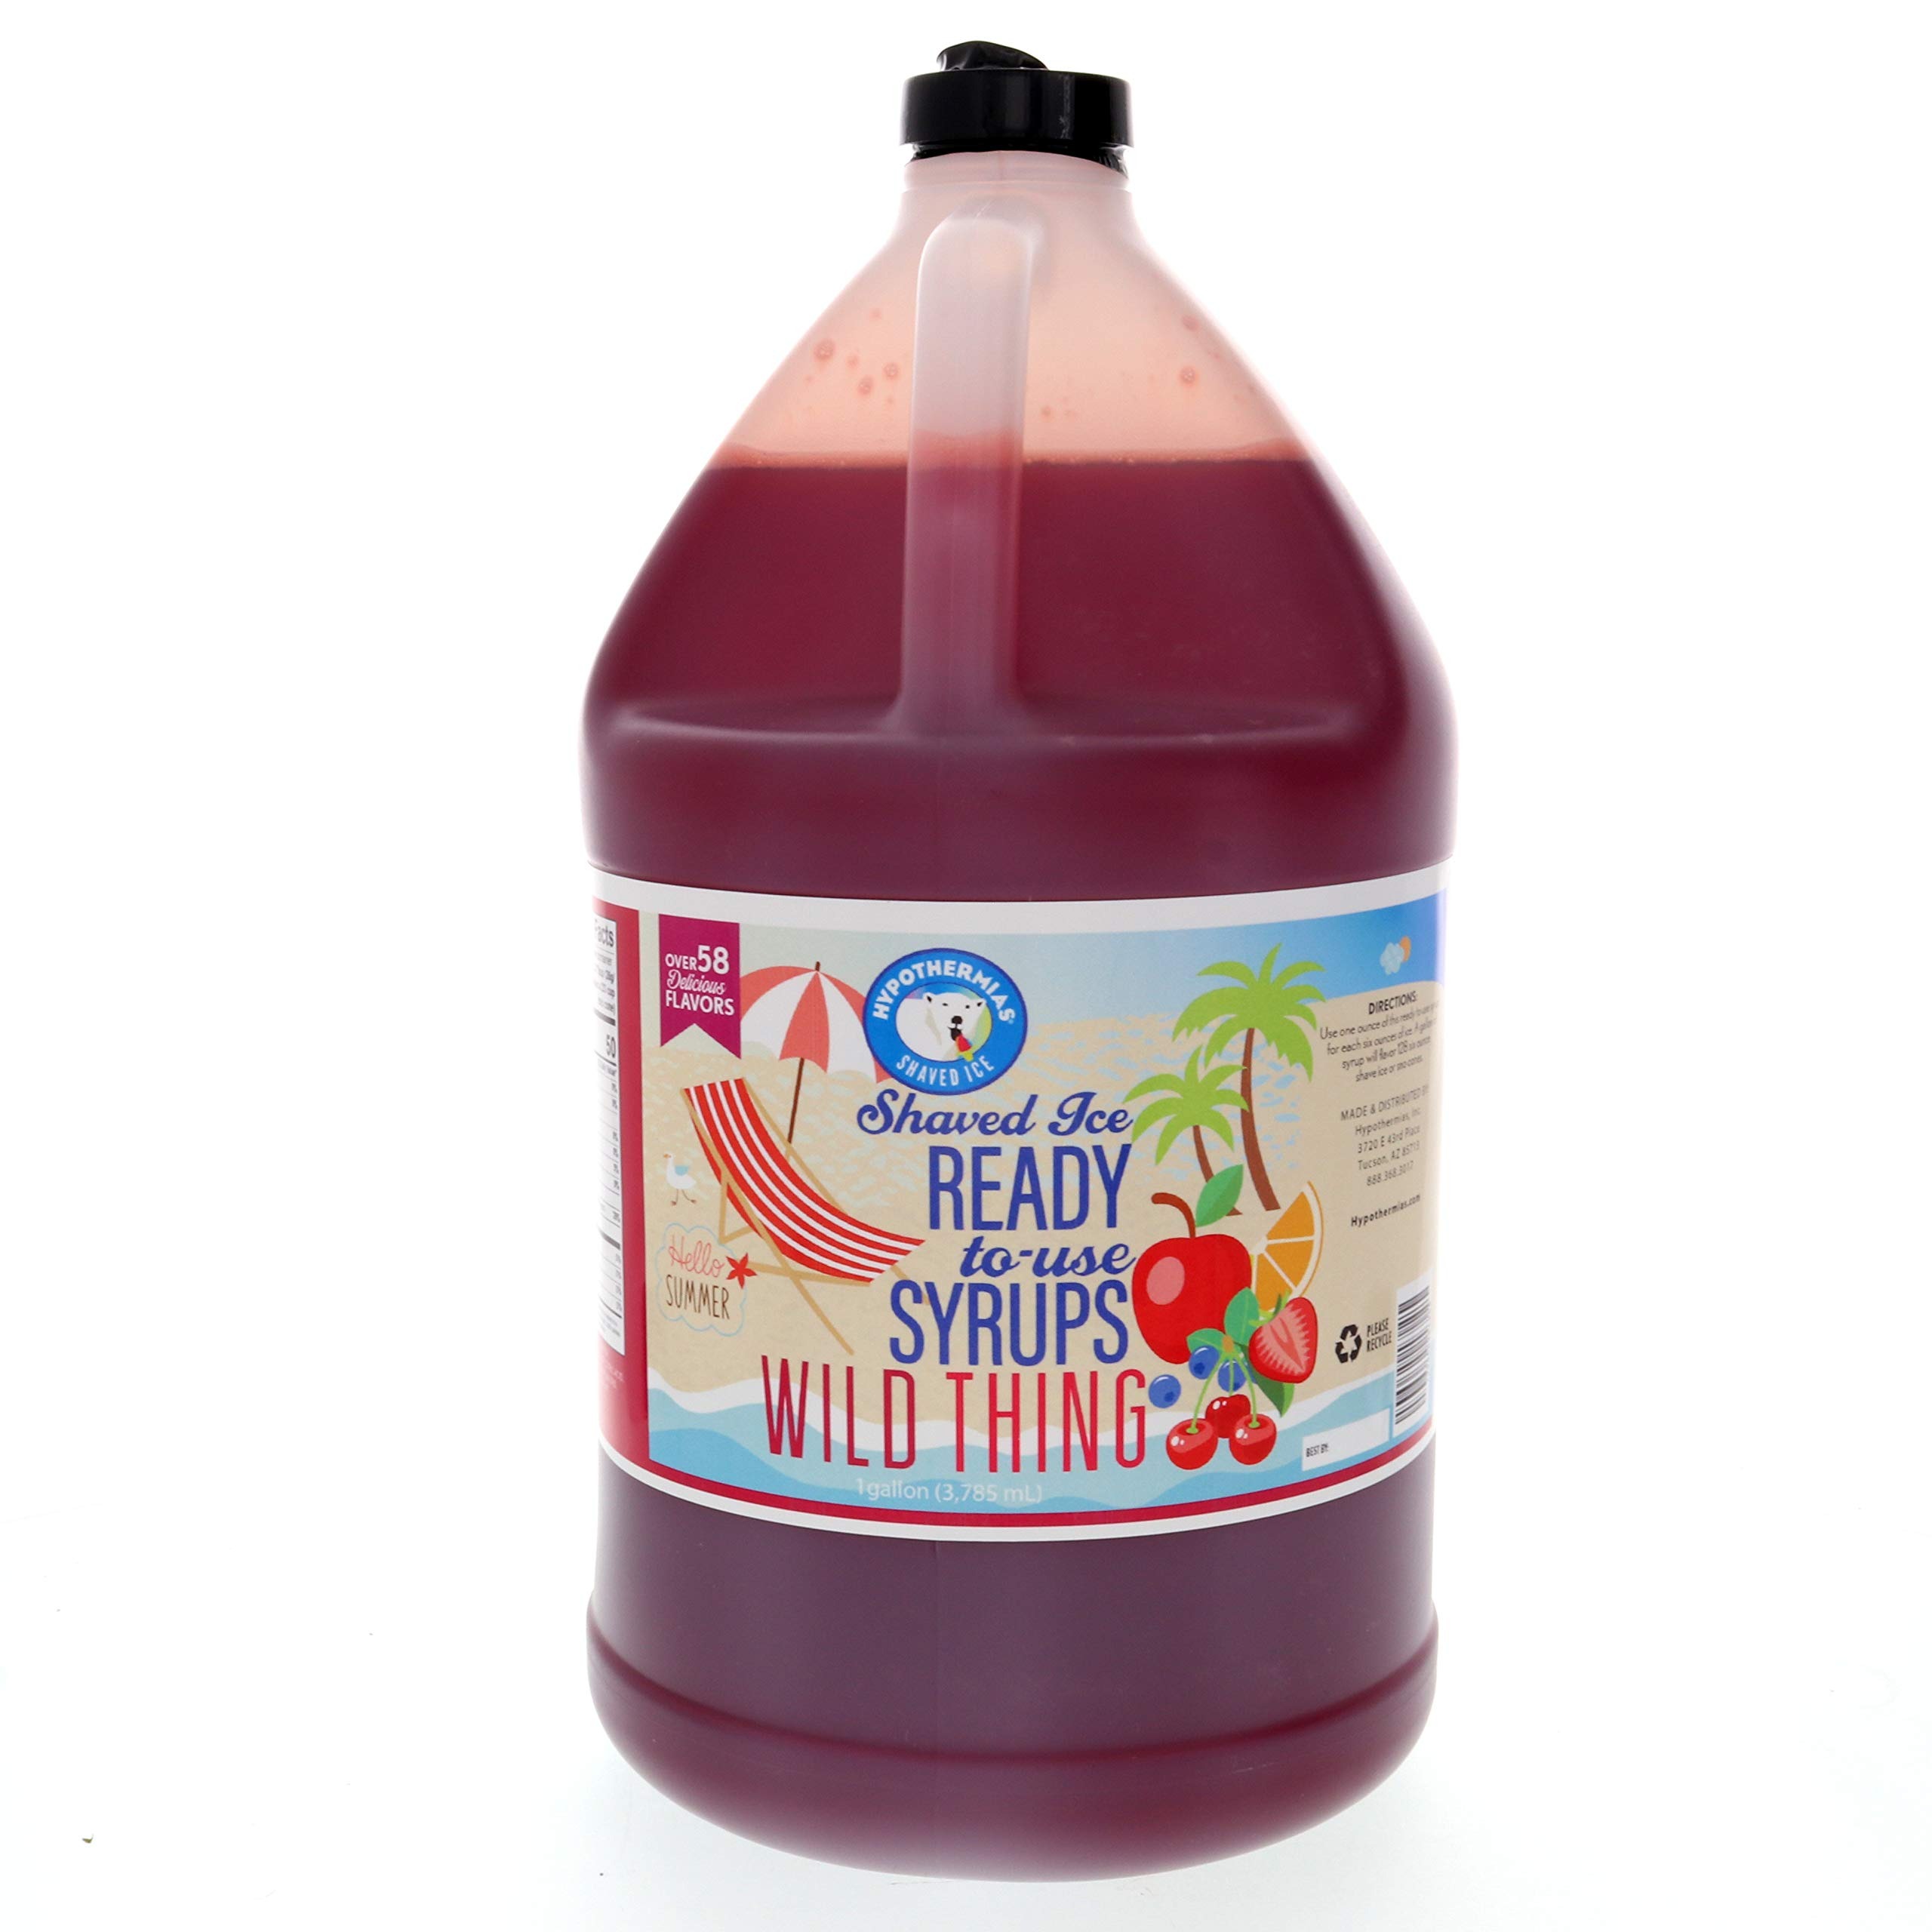
Item Name: Hypothermias Wild Thing Ready to Use Gallon (128 Fl. Oz) Hawaiian Snow Cone Flavors Syrup - Shaved Ice, 100% Pure Cane Sugar
Bullet Point 1: Gallon of delicious Wild Thing flavored syrup; 128 fluid ounces ready to use syrup for your snow cone machine, pour directly over ice or into beverage
Bullet Point 2: Gourmet shaved ice and snow cone syrup; crafted in small batches using only the best ingredients, such as non-GMO 100% pure cane sugar and no corn syrup
Bullet Point 3: Eco-friendly; our drink flavoring syrup comes in a recyclable, BPA-free plastic bottle
Bullet Point 4: A flavor syrup for so much more than Hawaiian 🍧 snocones; use as coffee syrup, soda flavoring, slushie and ice pop, raspado, piragua, baked goods, smoothie, cocktail syrup, water flavor
Bullet Point 5: Excellence in every sip; superior flavoring syrup made in Tucson, Arizona, USA, a UNESCO Creative City of Gastronomy, by a family-owned small business
Product Description: Hypothermias Wild Thing Ready-to-Use Gallon of Shaved Ice and Snow Cone Syrup is your go-to solution for creating delicious frozen treats at home or for your business. This gallon-sized bottle contains approximately 128 fluid ounces of premium shaved ice syrup, meticulously crafted to deliver exceptional flavor with every pour. Crafted with precision and care, our premium syrup is formulated to upgrade your snowcone and shaved ice to gourmet levels. Made from non-GMO, 100% pure cane sugar and reverse osmosis water, our snow cone flavors syrup boasts a rich taste profile with absolutely no corn syrup. Made from only quality ingredients, you can trust that you're getting the best snow cone and shaved ice syrup every time. Each bottle is designed for convenient use, requiring no mixing or diluting. Simply pour over freshly shaved ice and enjoy the burst of sweetness in every bite. The quart-sized bottle ensures you have plenty on hand to satisfy your cravings or serve a crowd. But the versatility of our flavored syrup doesn't stop there. Explore endless culinary possibilities by incorporating it into baked goods, smoothies, cocktails, mocktails, slushees, or use it to flavor your water or soda. With robust flavor characteristics and smooth consistency, our snowcone syrup flavors add a delicious touch to any recipe or beverage. For optimal freshness, store the syrup in a cool, dry place away from direct sunlight. With proper care, our flavoring syrup will maintain its quality and taste for an extended period of up to a year. The expiration date is clearly printed on the bottle. Experience the ultimate indulgence in frozen treats with Hypothermias Ready-to-Use Gallon of Shaved Ice and Snow Cone Syrup. Upgrade your culinary creations with our premium syrup today.
Value: 128.0
Unit: Fl Oz

Price: 12.95